Olenellus

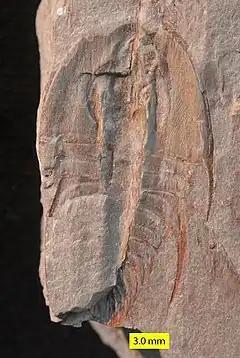
"Olenellus terminatus"

As with most early trilobites, "Olenellus" has an almost flat exoskeleton, that is only thinly calcified, and has crescent-shaped eye ridges. As part of the suborder Olenellina, "Olenellus" lacks dorsal sutures. Like all other members of the superfamily Olenelloide, the eye-ridges emerge from the back of the frontal lobe (L4) of the central area of the cephalon, that is called glabella. "Olenellus" also shares the typical character of whole family Olenellidae that the frontal (L3) and middle pair (L2) of lateral lobes of the glabella are partially merged. This creates two very typical, isolated slits. It can be distinguished from the other two genera in the family, "Mesolenellus" and "Mesonacis", because the angle in the back rim of the cephalon is less than 15°, making the head approximately semi-circular. The genal spines are reaching back no further than the 6th thorax segment, making them 4-5 times as long as the most backward lobe of the glabella (occipital ring or L0)1. The thorax is 4- times wider that the axis, measured at the 3rd segment. The base of the spine on the 15th thorax segment is almost as wide as the axis itself.